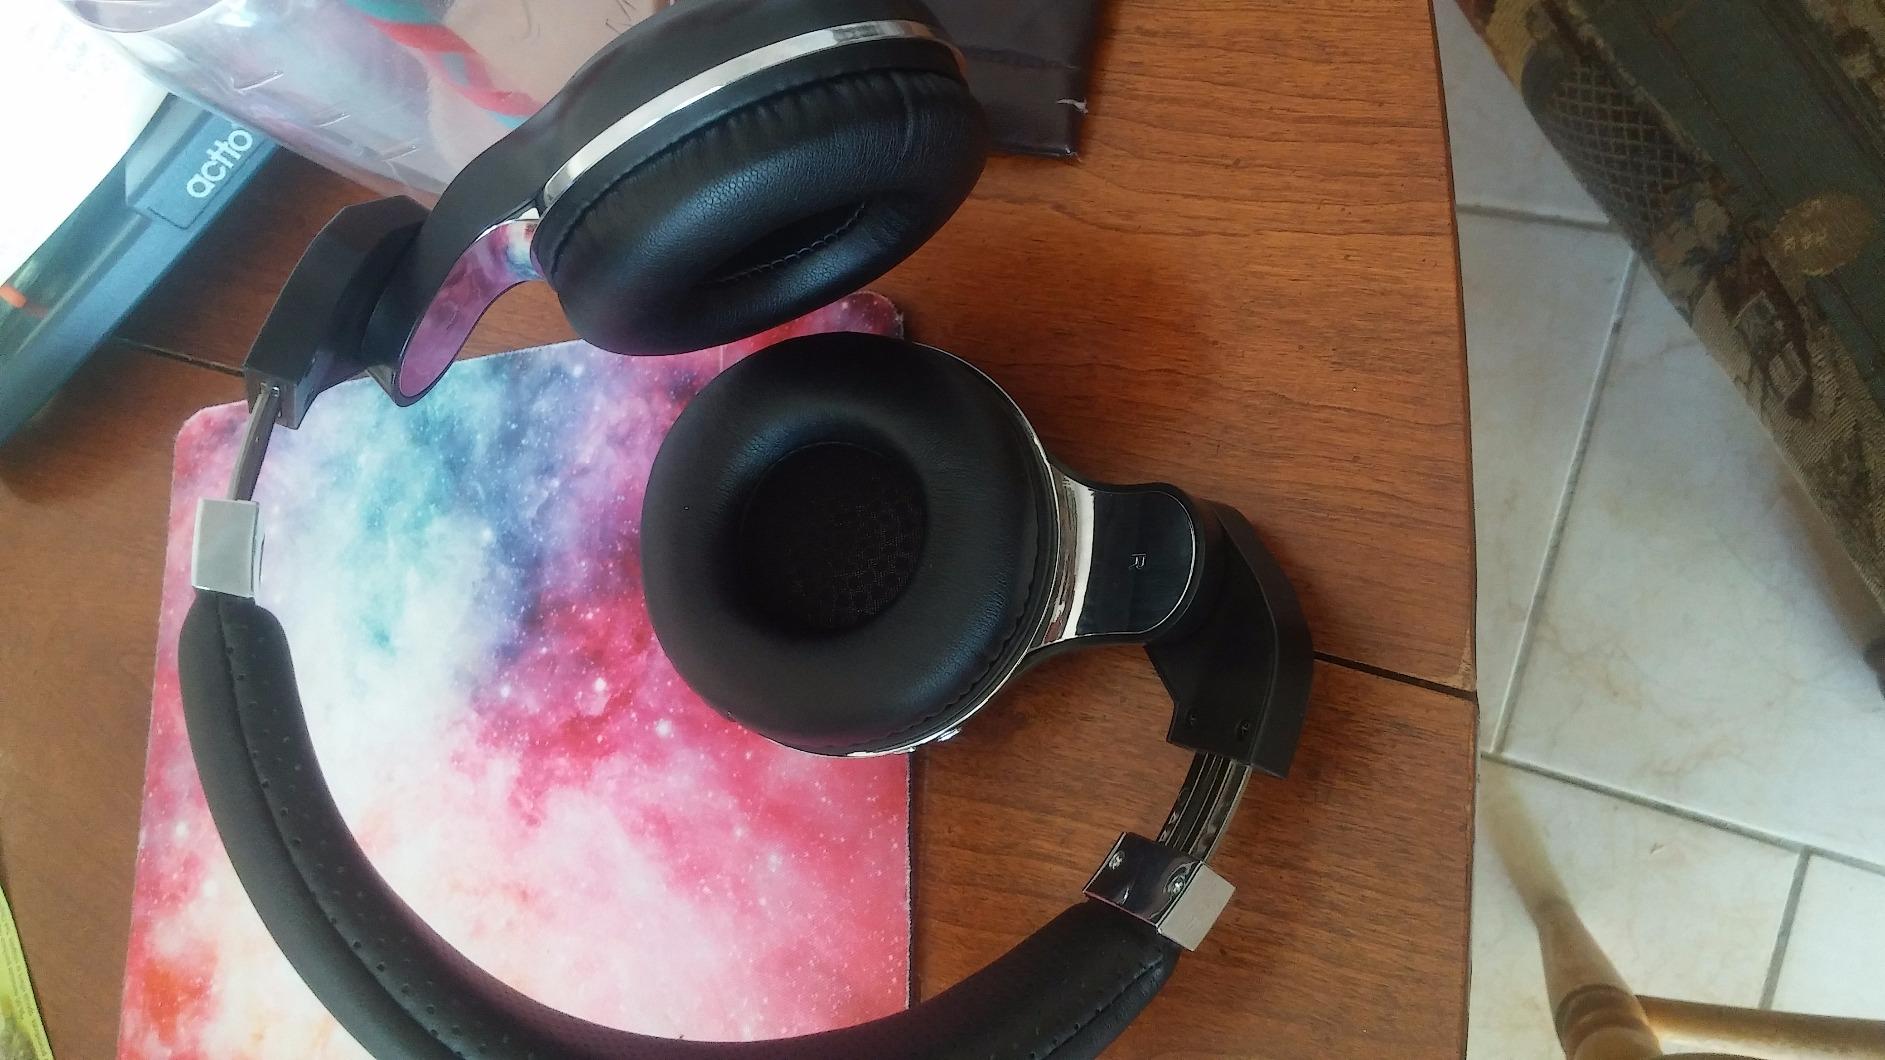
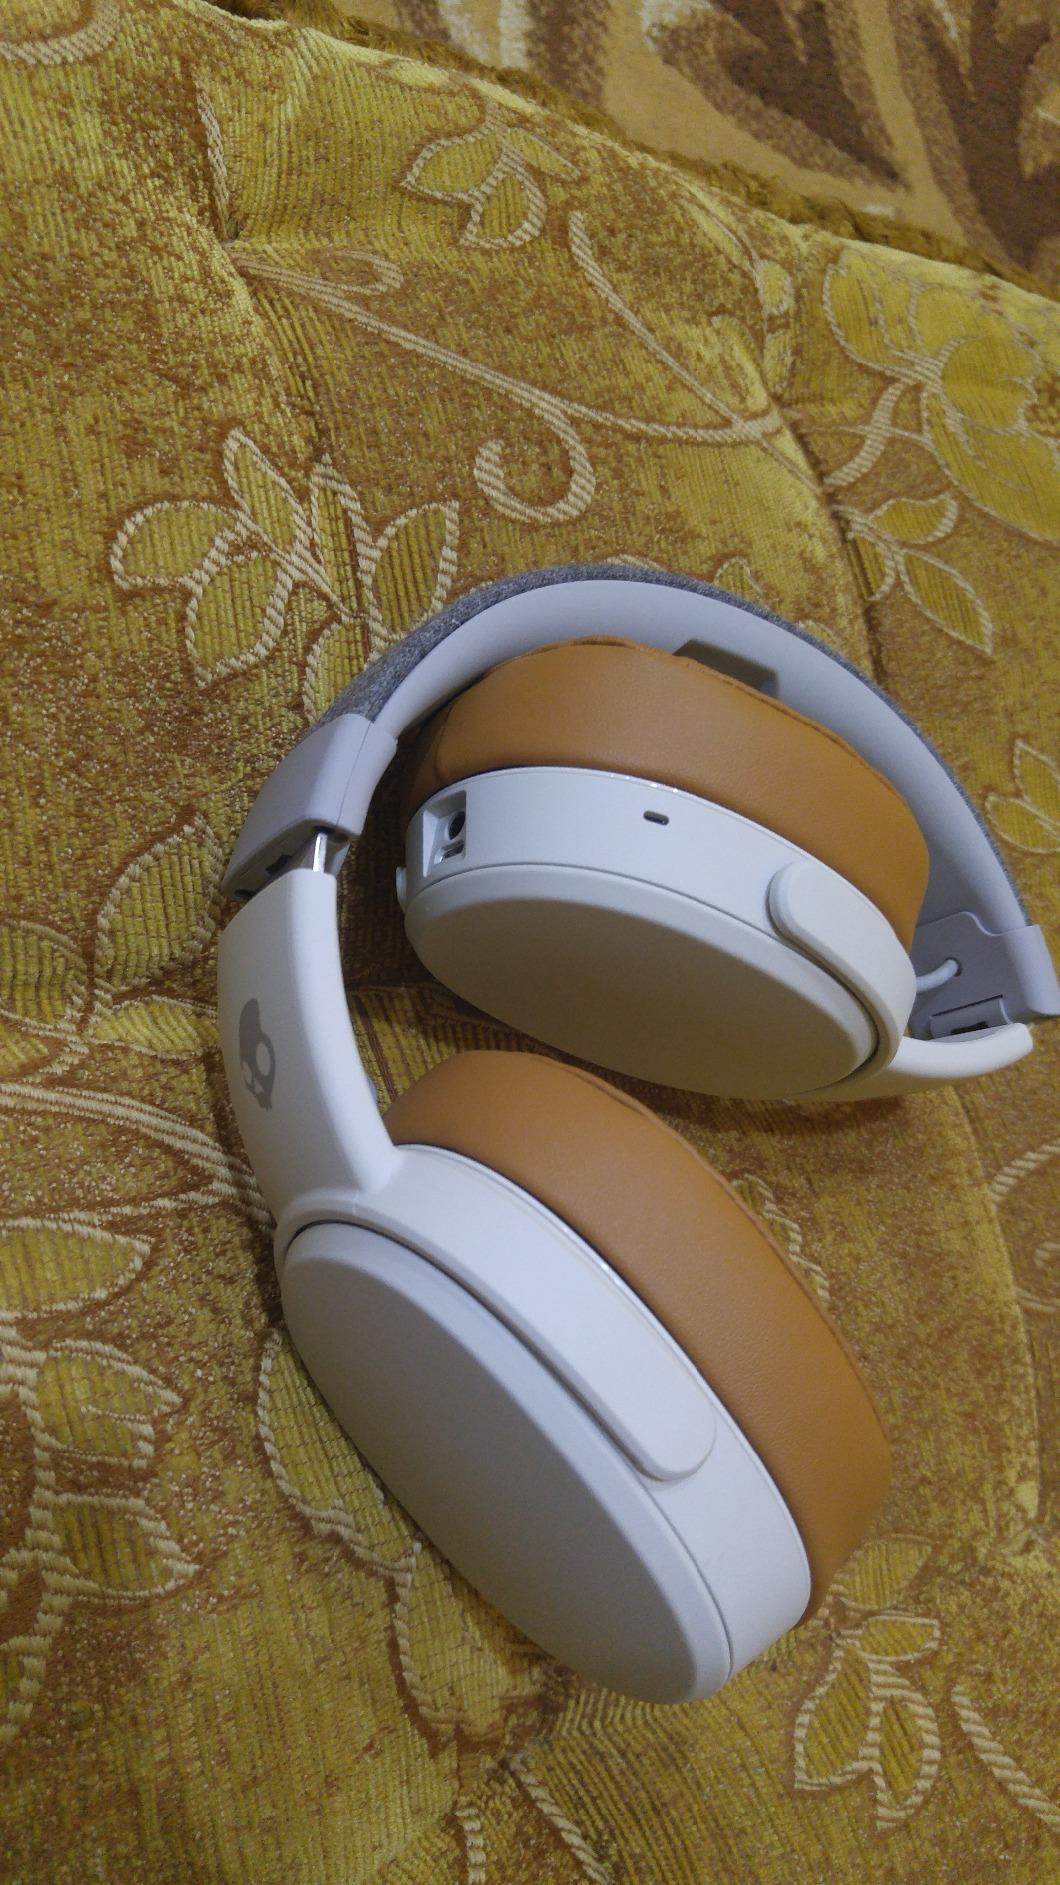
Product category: headphones
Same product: no